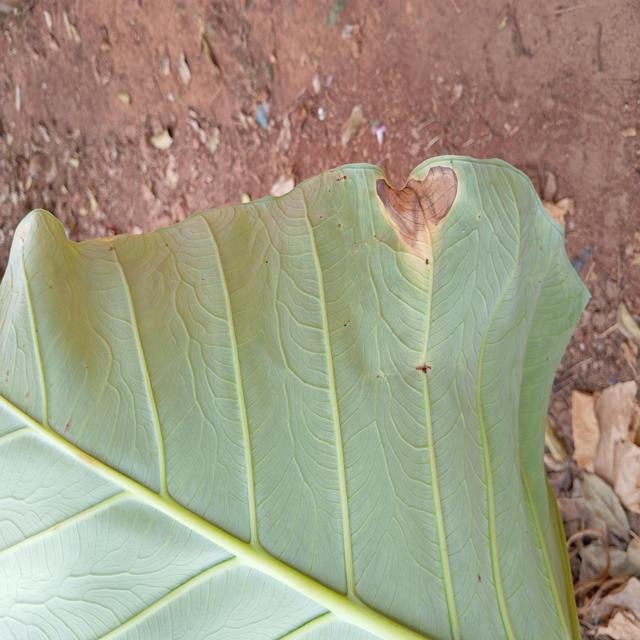
Label: Mid_Blight